Maldon East and Heybridge railway station

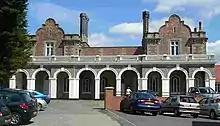
The Maldon East railway station building

The station building at Maldon is an impressive example of Victorian railway architecture, although built in an unnecessarily extravagant style. In 1847, David Waddington was seeking re-election to the Maldon parliamentary constituency and was a vice-chair of the Eastern Counties Railway. Paye suggests that he appears to have enhanced the specification of the building in order to encourage employment locally, but Gairns provides a more prosaic reason, that of appealing to civic pride among the middle classes.